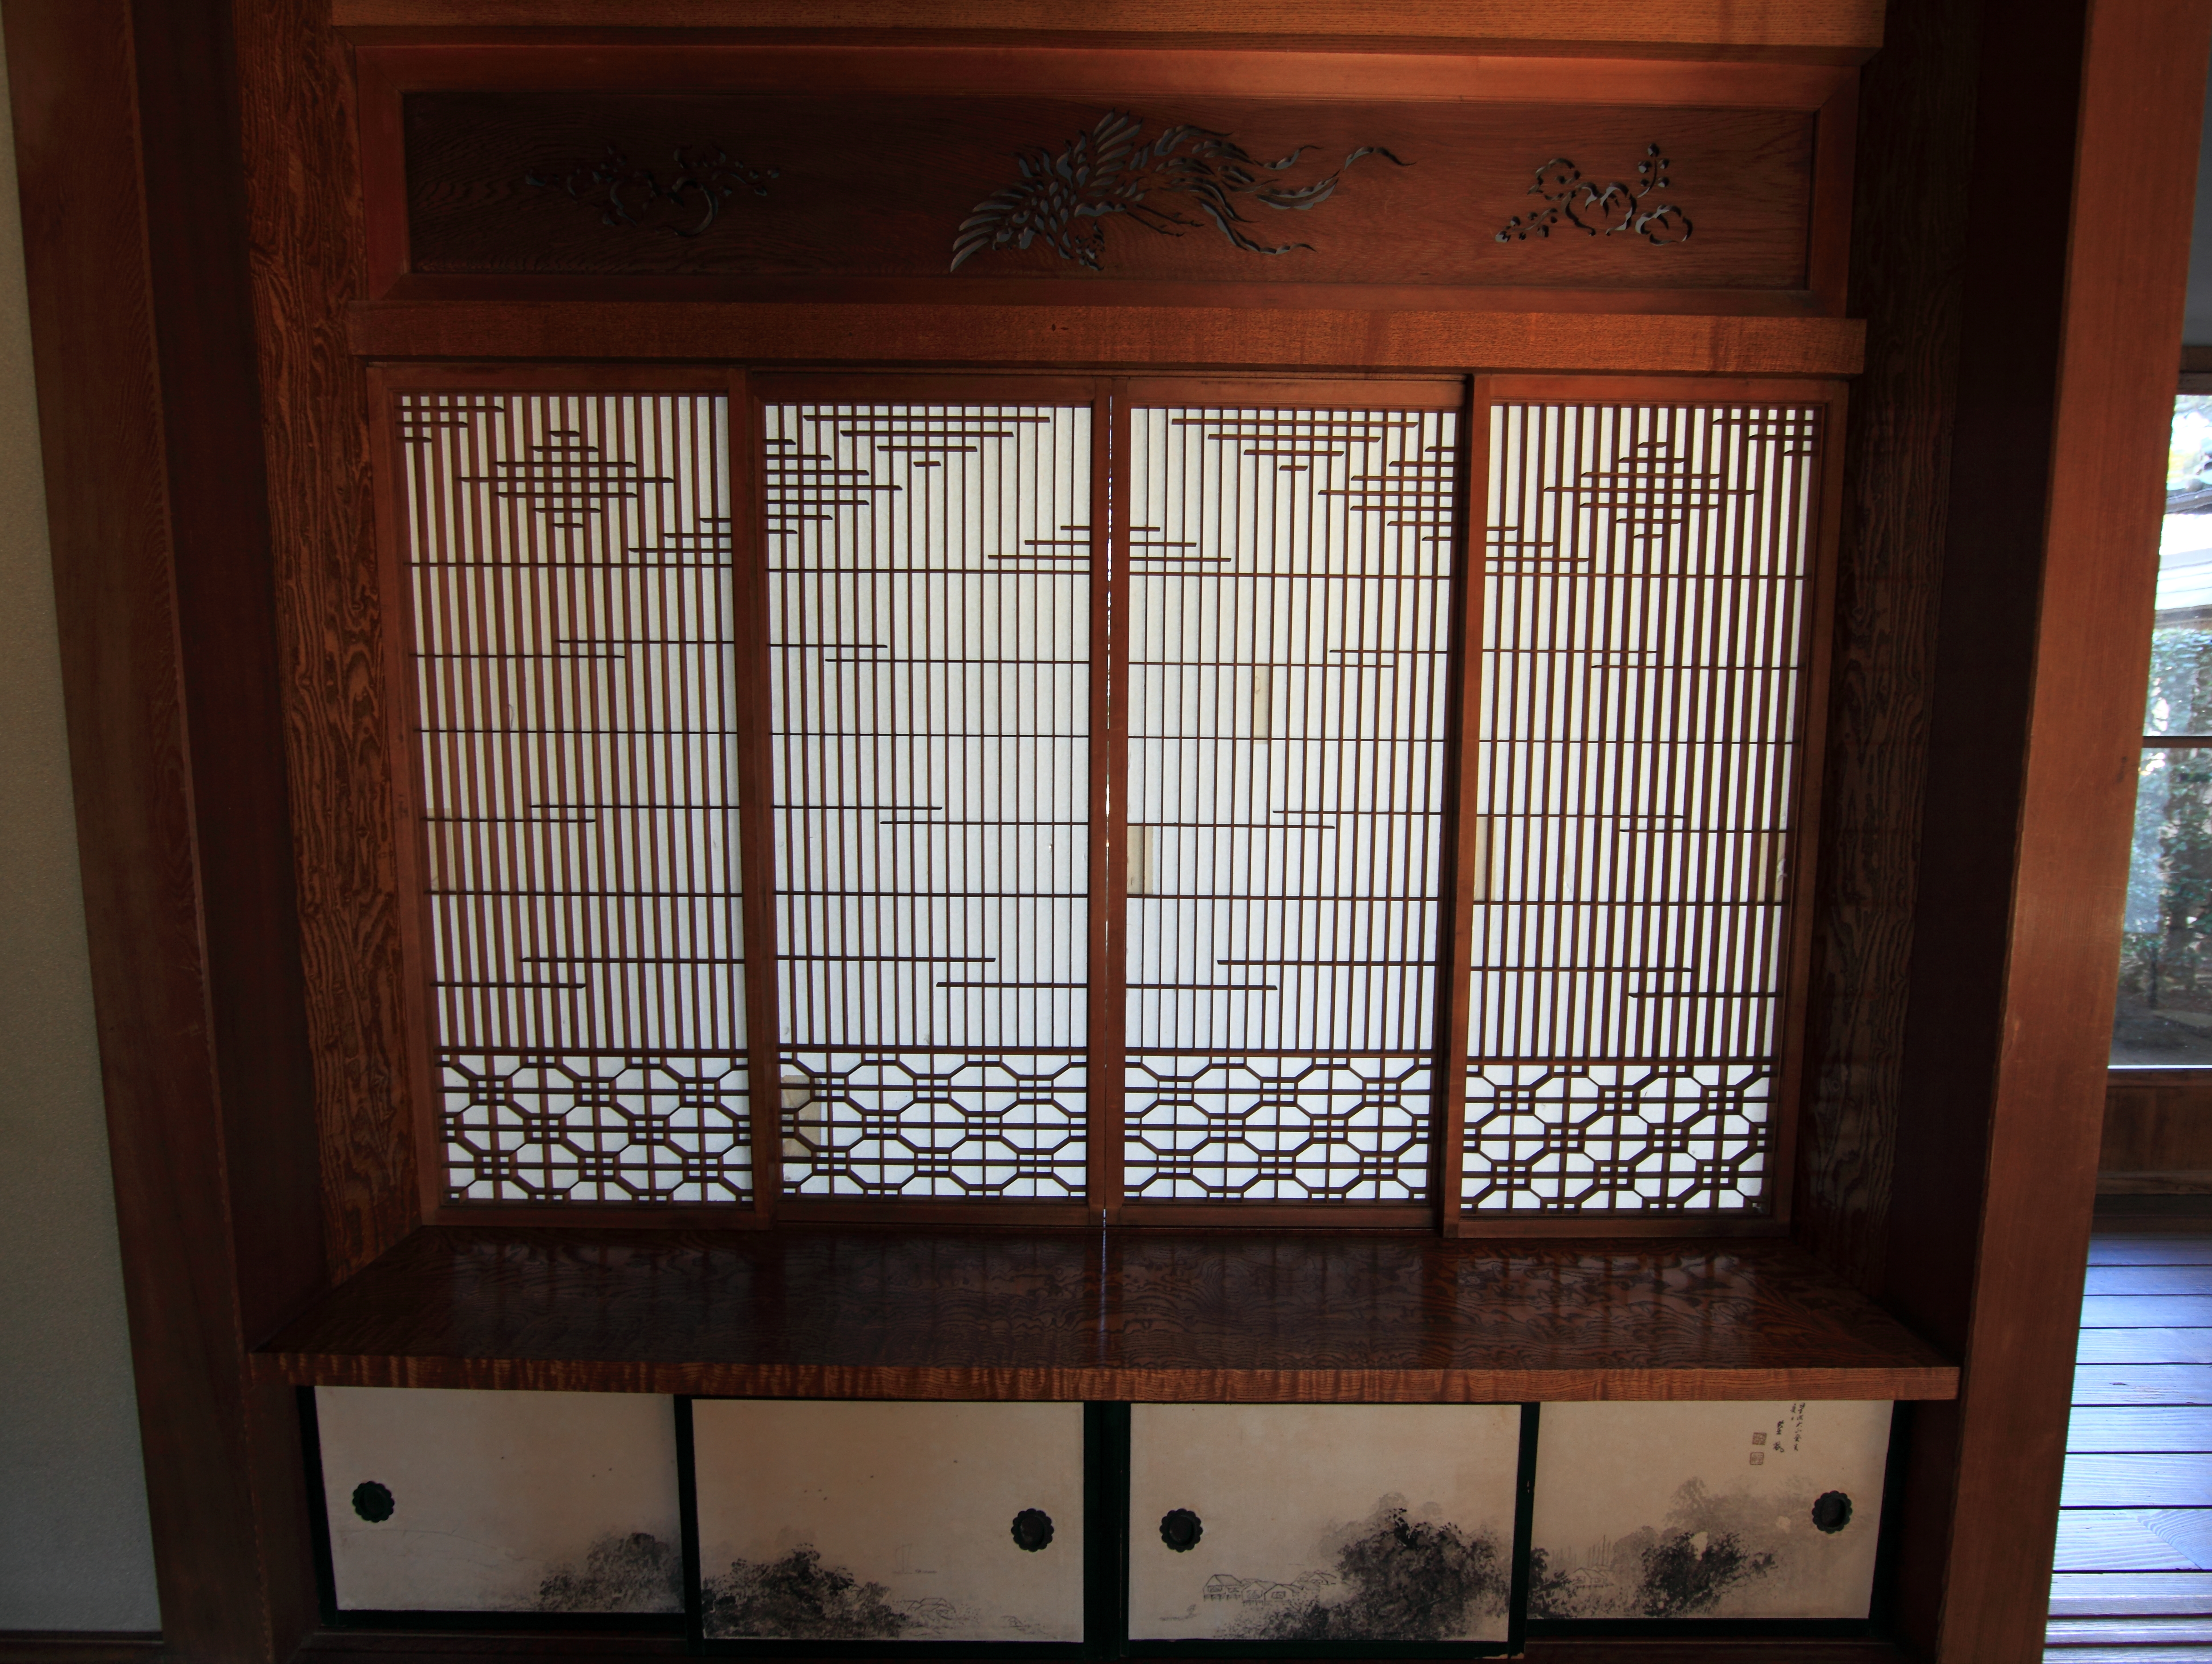
architecture, wood, farm, house, interior, window, home, high, ancient, residence, furniture, room, lighting, cage, interior design, design, japanese, 5d, style, hires, markii, traditional, folk, hi, res, resolution, ibaraki, canonef14mmf28liiusm, joso, sakano, window covering, cabinetry